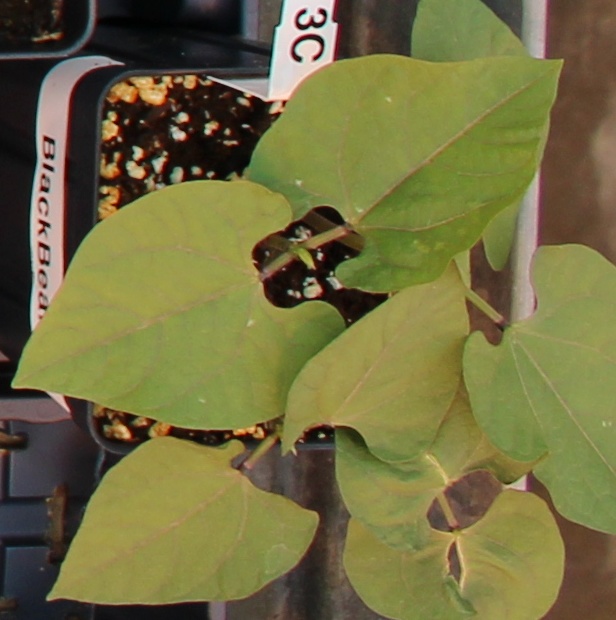
Label: Blackbean